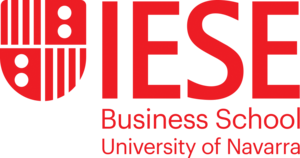
L'Institut d'études supérieures de commerce ou IESE Business School est une école de commerce qui dépend de l'université de Navarre.